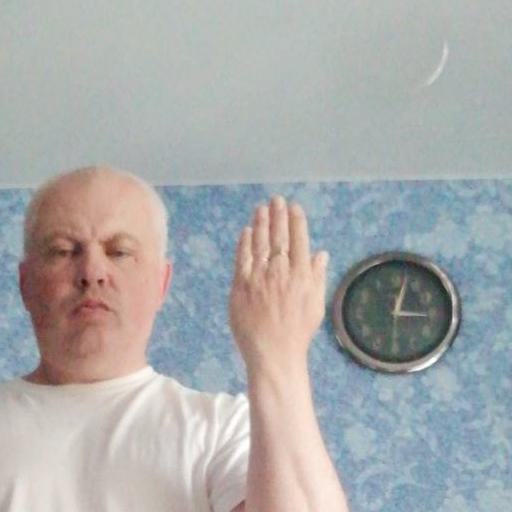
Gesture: stop_inverted